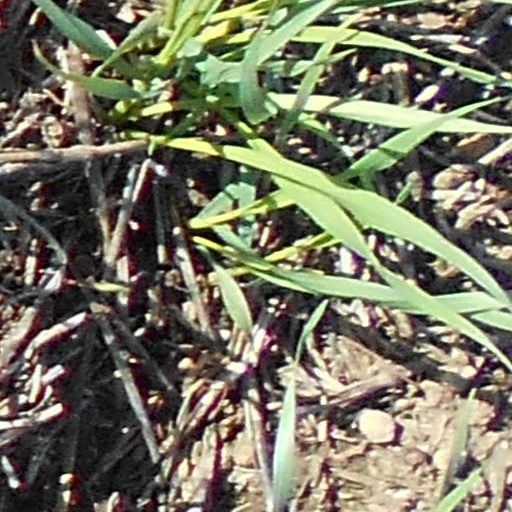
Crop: wheat